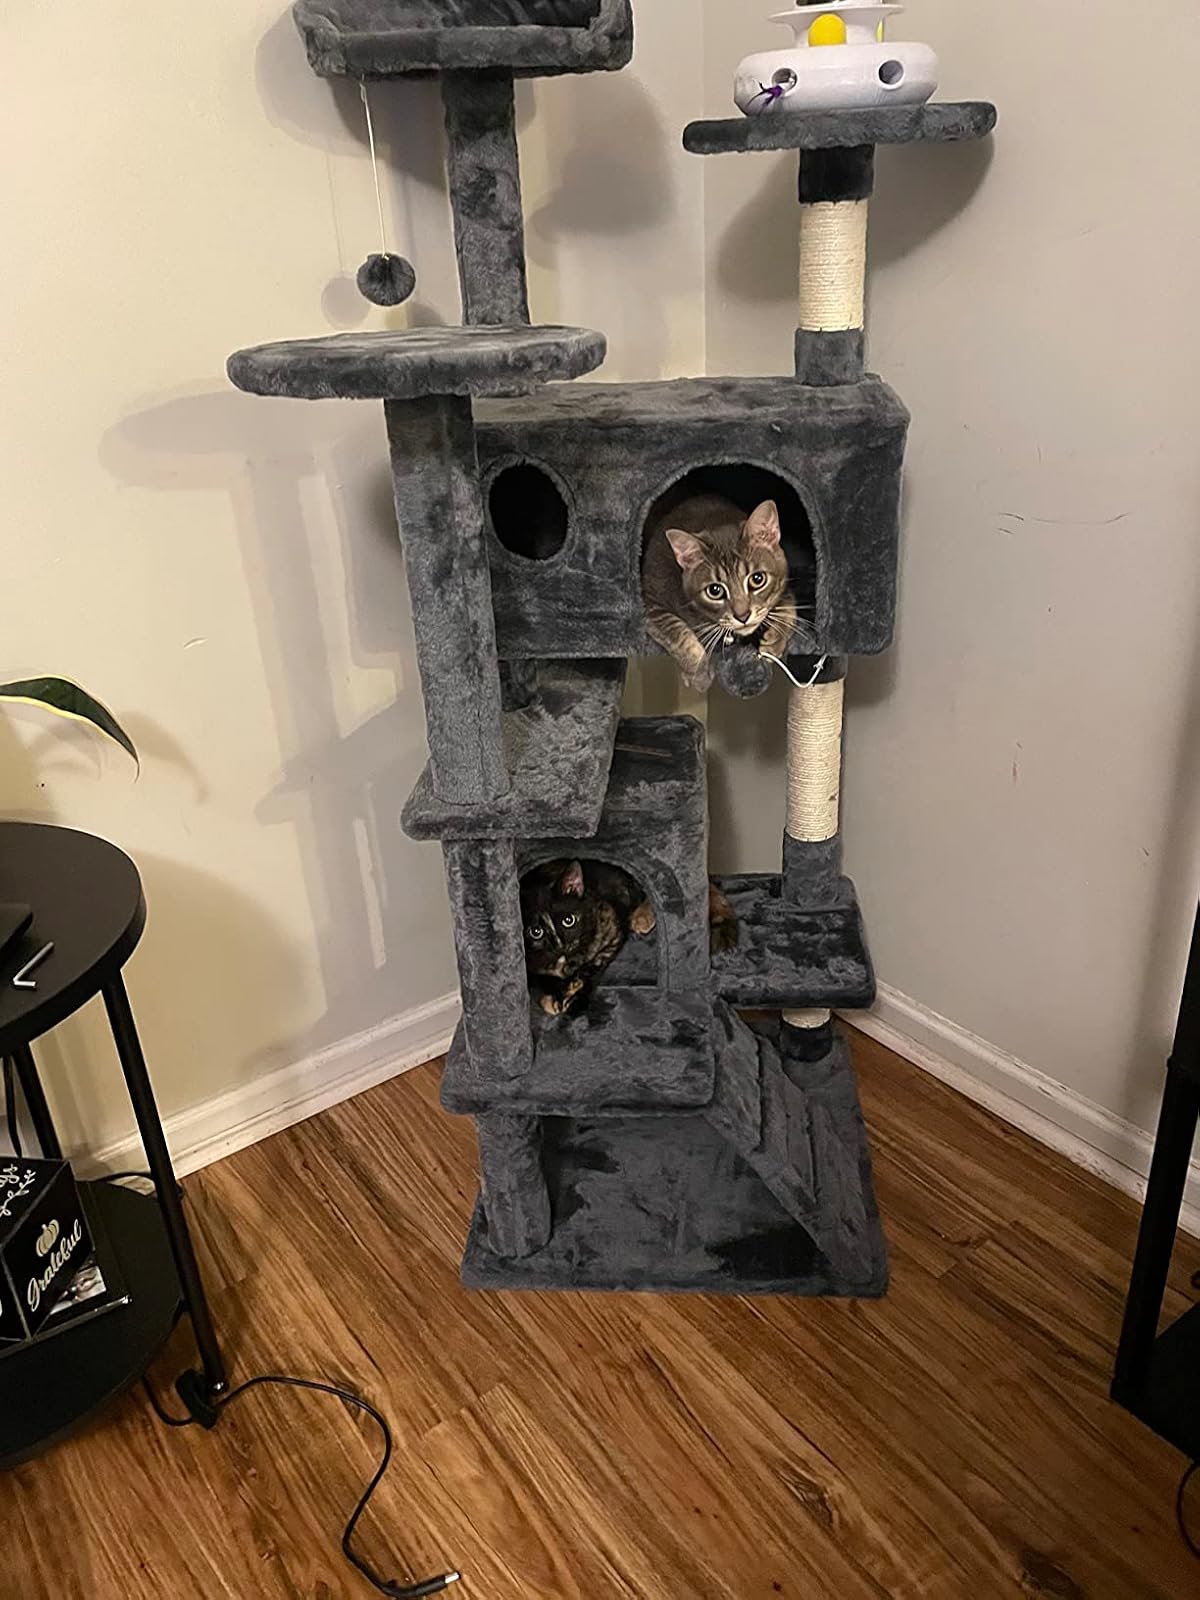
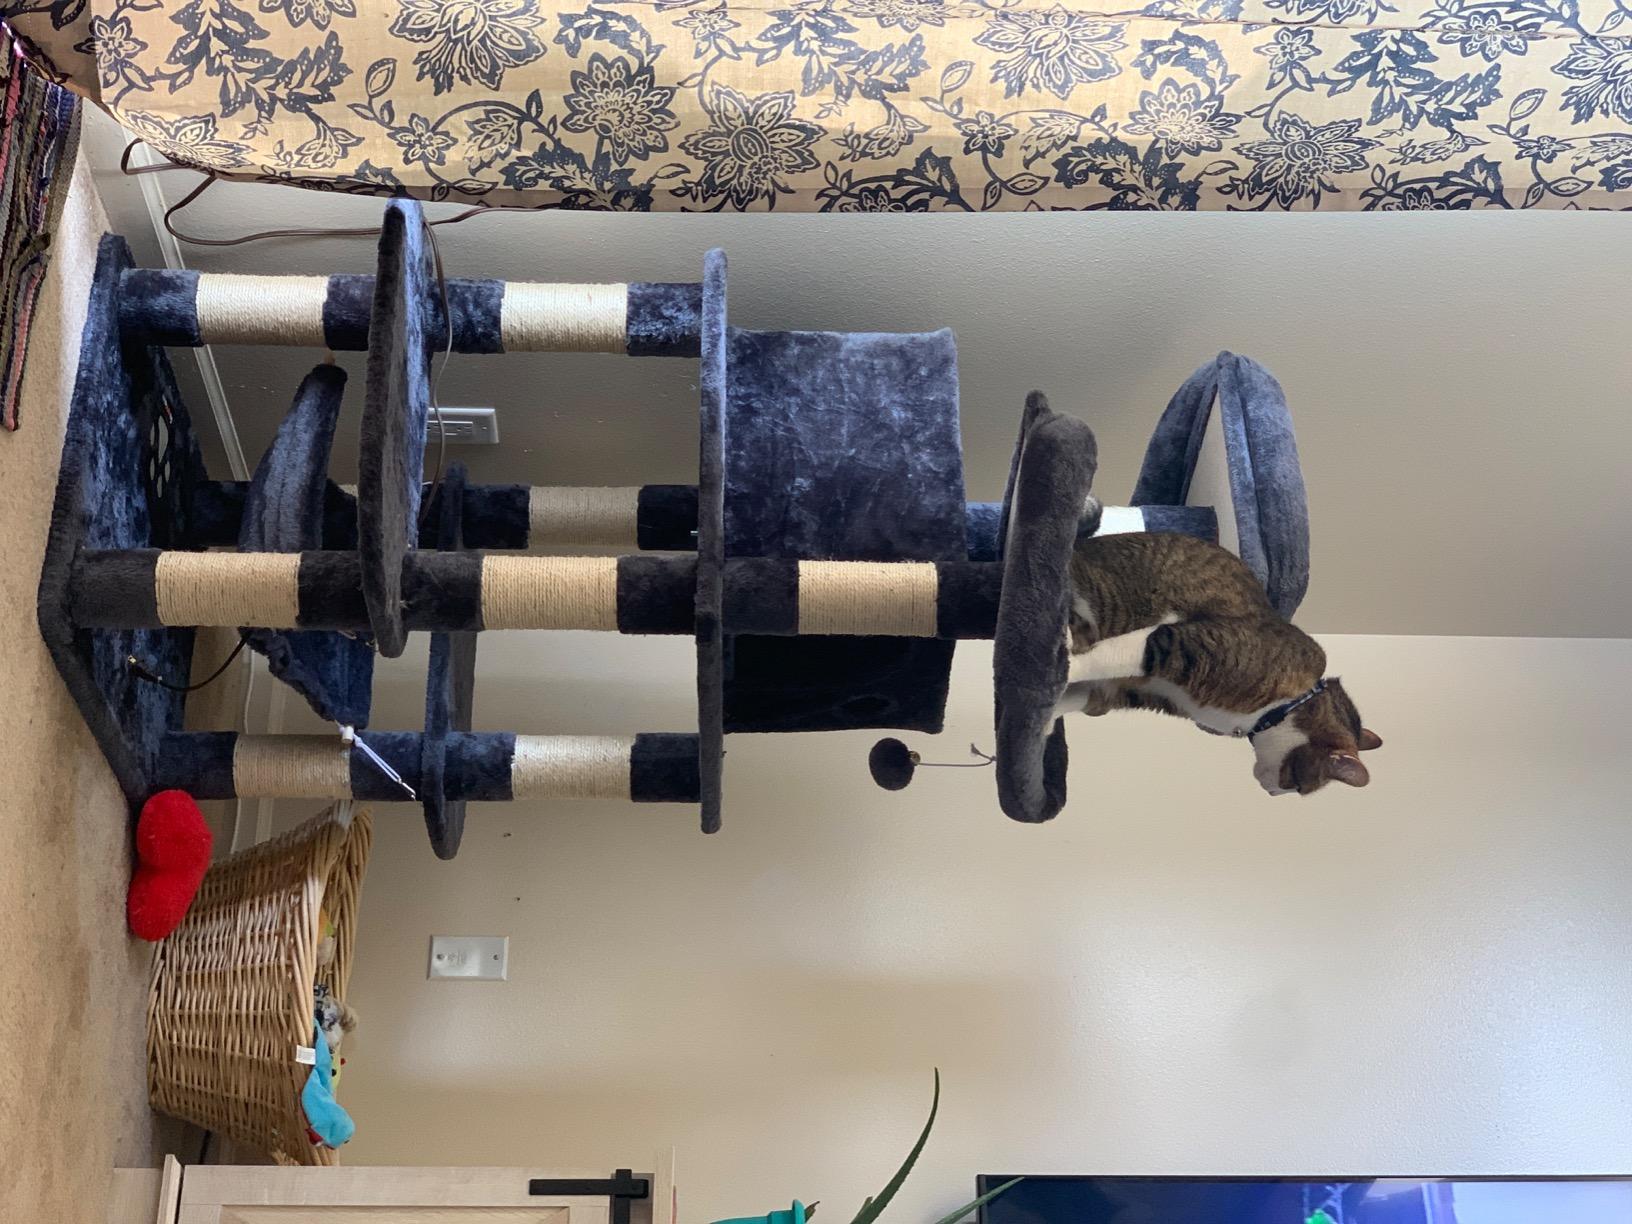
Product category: items_cat tree
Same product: no